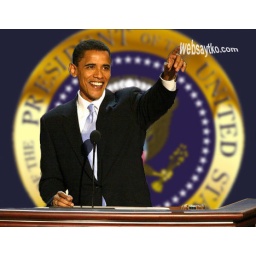
First black president in the white house